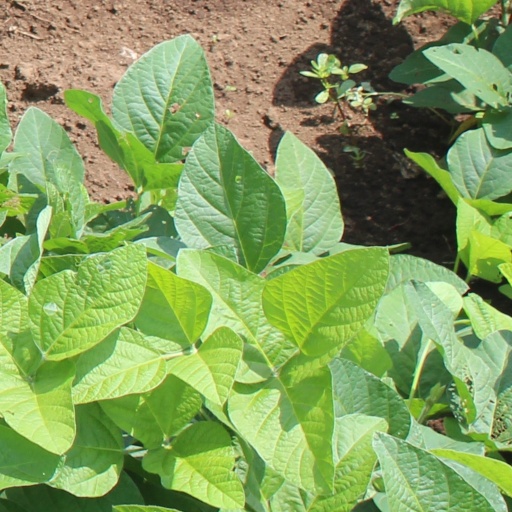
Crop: soybean